Ohel Rachel Synagogue

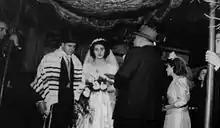
A wedding ceremony held at the Ohel Rachel in January 1951

The Chinese Communist Party (CCP) took Shanghai near the close of the Chinese Civil War, a few months before the establishment of the People's Republic of China in October 1949. They permitted Shanghai's Jewish community to continue using Ohel Rachel until 1952, when the property was seized and stripped of its furnishings. It was then included in the compound for the Shanghai Education Commission. Almost all of the city's Jews had emigrated by 1956. During the Cultural Revolution of the late 1960s, the building was used as a warehouse and suffered some damage, with its windows and chandeliers smashed.